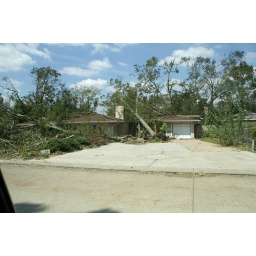
This is a house outside my parent's neighborhood. Every tree in their yard fell onto their house.